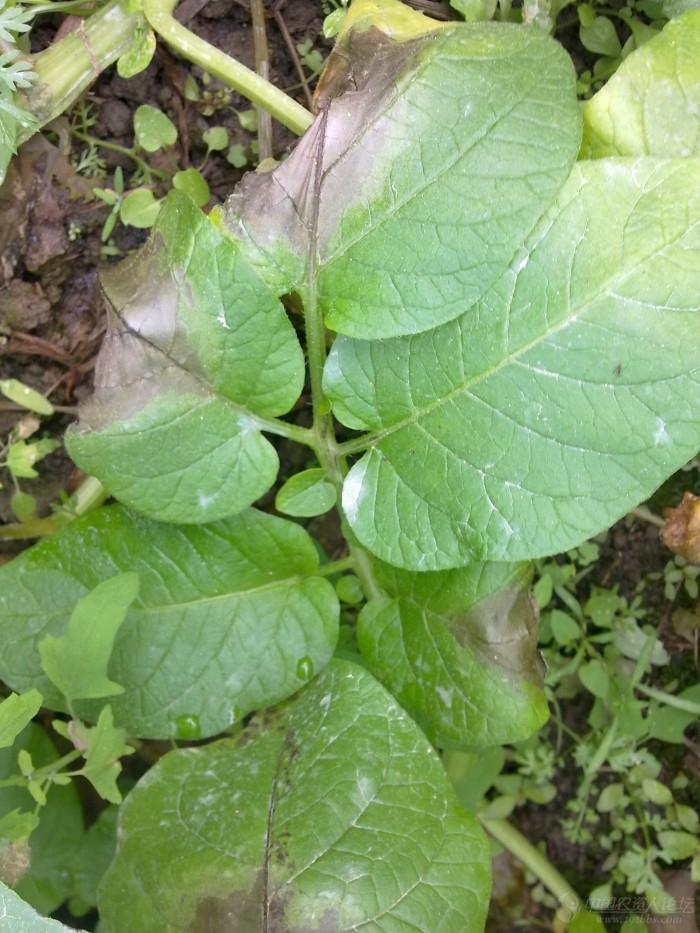
Plant: Potato
Disease: potato late blight